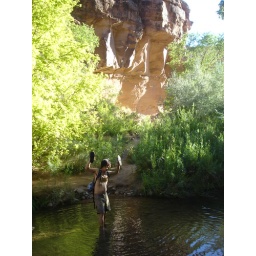
This was the hike out of a great swimming hole in the midst of a sandstone canyon